Franklin Township, Portage County, Ohio

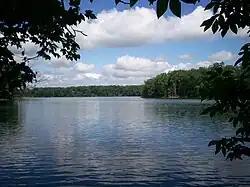
Lake Pippen, located in the eastern part of the township

Franklin Township is in west-central Portage County in Northeast Ohio approximately northeast of Akron and southeast of Cleveland. It is bordered by Kent on the south and west, Brimfield Township on the south, Stow on the west, Streetsboro and Sugar Bush Knolls to the north, and Ravenna Township on the east. Franklin Township also touches the city of Hudson on the northwest corner, Shalersville Township on the northeast corner, and Rootstown Township on the southeast corner. Within the boundaries of the township is the unincorporated community of Twin Lakes, a residential area on either side of State Route 43 just south of Sugar Bush Knolls. Immediately south of Twin Lakes is the location of the historical town of Earlville which existed primarily in the 19th and early 20th centuries as a stop on the Cleveland and Pittsburgh Railroad. The census-designated place of Brady Lake, which is part of the township and includes the former village of Brady Lake and its surrounding area, is in the eastern part of the township. Originally, Franklin Township covered approximately . Most of the city of Kent and a small part of Sugar Bush Knolls occupy land that was once part of the township. Sugar Bush Knolls withdrew in 1965 and both Kent and Brady Lake formally separated from the township in 1993. Brady Lake returned to the township after it was dissolved as a municipality and a paper township in 2017. Franklin Township is included in the Akron Metropolitan Statistical Area and the larger Cleveland-Akron-Elyria Combined Statistical Area.